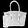
Label: Bag